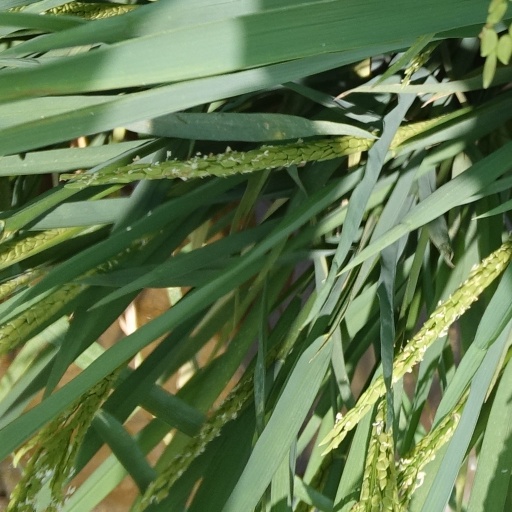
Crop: rice